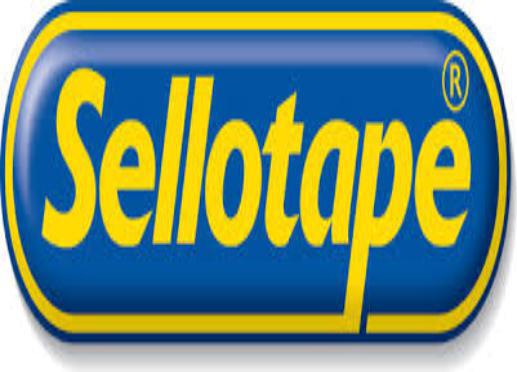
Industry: Necessities